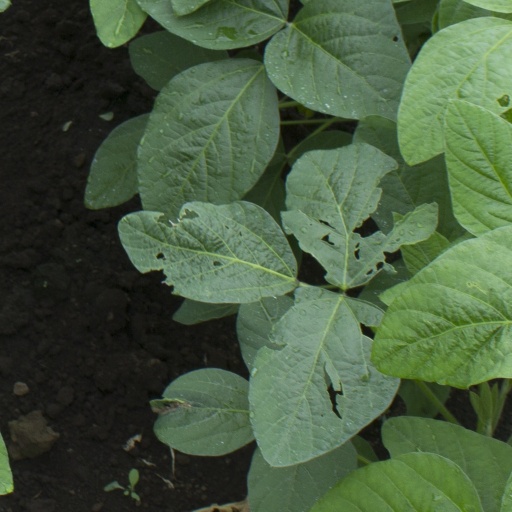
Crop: soybean